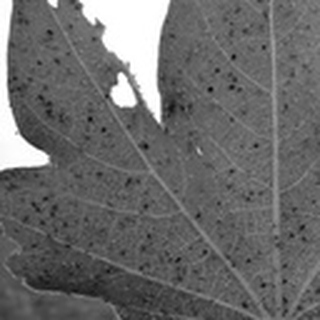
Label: cotton_aphids